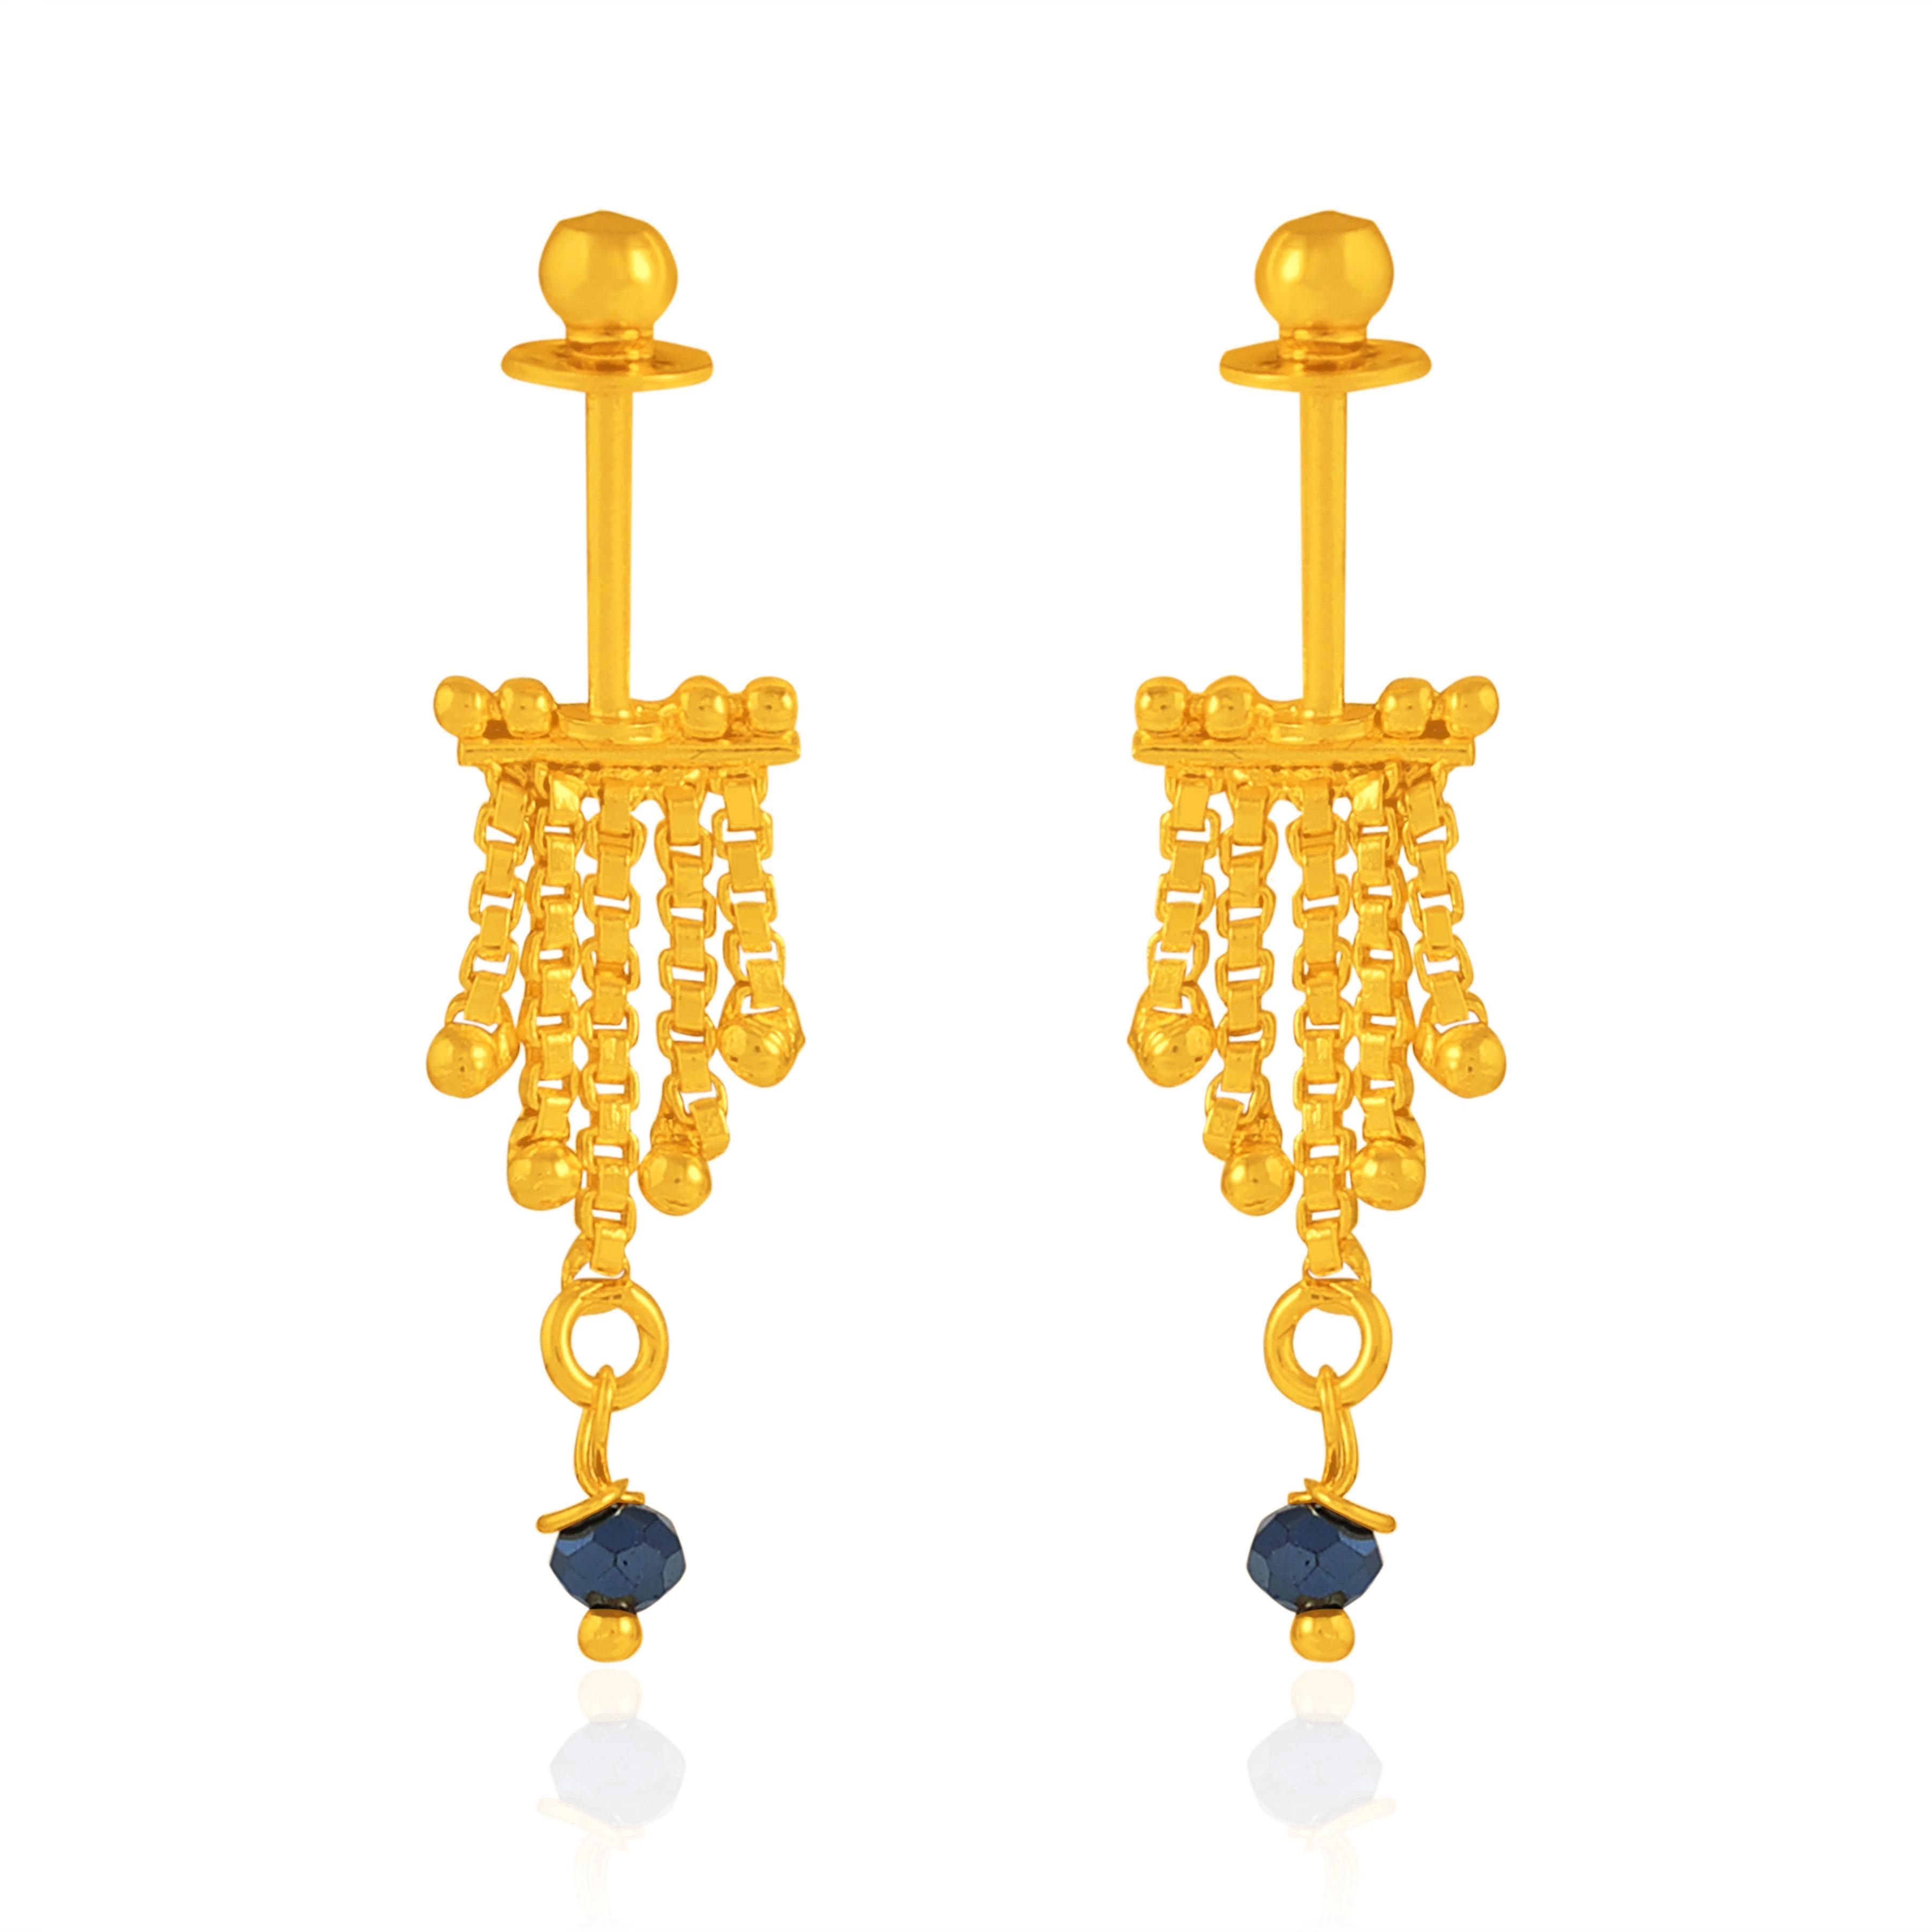
arch fashion Traditional Micron Plated Maharashtrian Look Bugadi Earrings Combo For Women And Girls
Type: Earrings
Brand: arch fashion
Price: Rs. 399
 Bugadi, Bugdi, Ear Cuff, Earring, Earrrings, Kanoti, Kanchain jhumki Earring, Fashion Earring, Stud, Earring, Hoop Earring, Jhumka, Jhumkhas, jhumki Earring, Gold Plated Earring, Fancy Earring, Stylish Earring, Flower Earing, Jhumka, arch earring, Luv earring, Luv Fashion Bugadi, arch fashion Bugadi. Every Female is incomplete without Earrings an earring is a piece of jewellery attached to the ear via a piercing in the earlobe or another external part of the ear. Earrings have always been an inseparable part of every culture on the Earth. Earrings from Accessorize will add a swanky twist to your jewellery collection. This earrings are the perfect For Diwali, New Year, Valentine's day, Party Wear or any other Occasion. (Pack of-4)
Included: 4-Pair